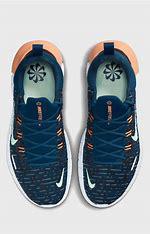
Brand: Nike
Model: Free RN 5